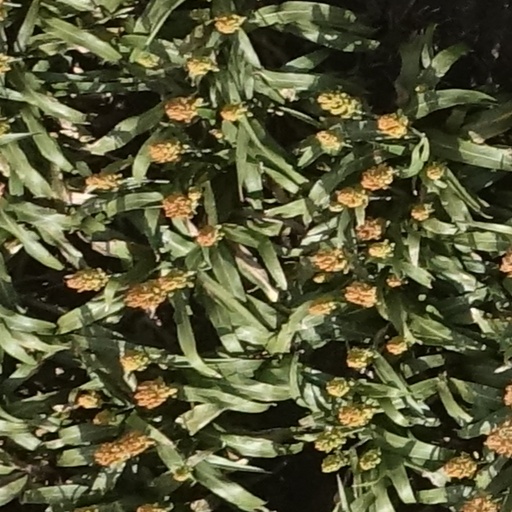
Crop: sorghum